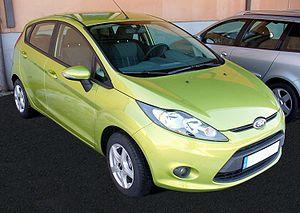
Camaçari est une ville brésilienne du littoral nord de l'État de Bahia.
Ford est un constructeur automobile américain, basé à Dearborn, une banlieue de la ville de Détroit, dans le Michigan.